Towson United Methodist Church

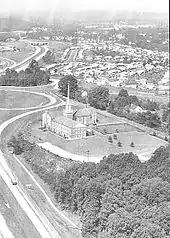
"Foreground:" the church's wooded property, part of which was proposed for development in 2008

To help fund the future works, the church announced plans in January 2008 to sell of undeveloped, wooded property it owns on Hampton Lane to Shelter Development Corp. for construction of a senior citizen housing complex. A zoning change application was submitted to Baltimore County officials to allow sixteen residential units per acre (current zoning limits density to two residential units per acre) for a total of 80–100 beds. The Hampton Improvement Association, representing neighboring Hampton, Maryland residents, said they " ...oppose[d] zoning changes that would allow higher density residential development and require trees to be knocked down". Then-pastor David Cooney told the "Baltimore Sun", "We entered into this with Shelter, believing this is a good use for the land – that this is a good company and a needed service". In the face of community objections, however, Shelter and the church subsequently announced on March 3, 2008, that the development plans had been dropped. A Shelter official said that his company and Towson United Methodist Church had jointly come to the conclusion that "this is not something we are going to pursue". Cooney said, "It had become clear that we weren't going to be able to reach a compromise and we certainly don't want to be at war with our neighbors". In the wake of the plan's shelving, the president of the Hampton Improvement Association told the "Towson Times" that his group wishes to work with Towson United Methodist Church to find an alternative use for the land besides commercial development, as they "don't want to preclude the church from trying to get some money out of it." In April 2008, Cooney said that the church "did not set out to sell this land; the proposal came to us, and we have no other plans to sell or develop the land". In 2019, additional renovations were completed, including a remodeled foyer and improved lighting, additional restrooms on the main level, and updated floor coverings.